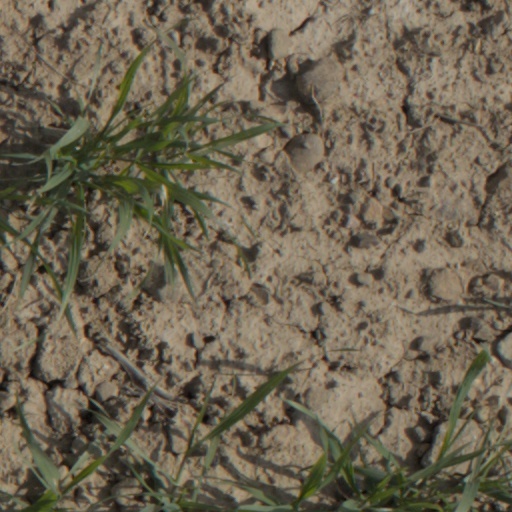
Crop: wheat